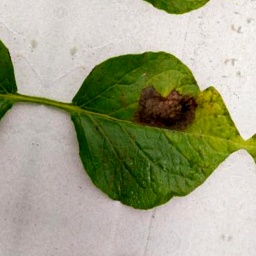
Etiqueta: Late Blight